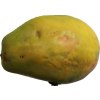
Label: papaya